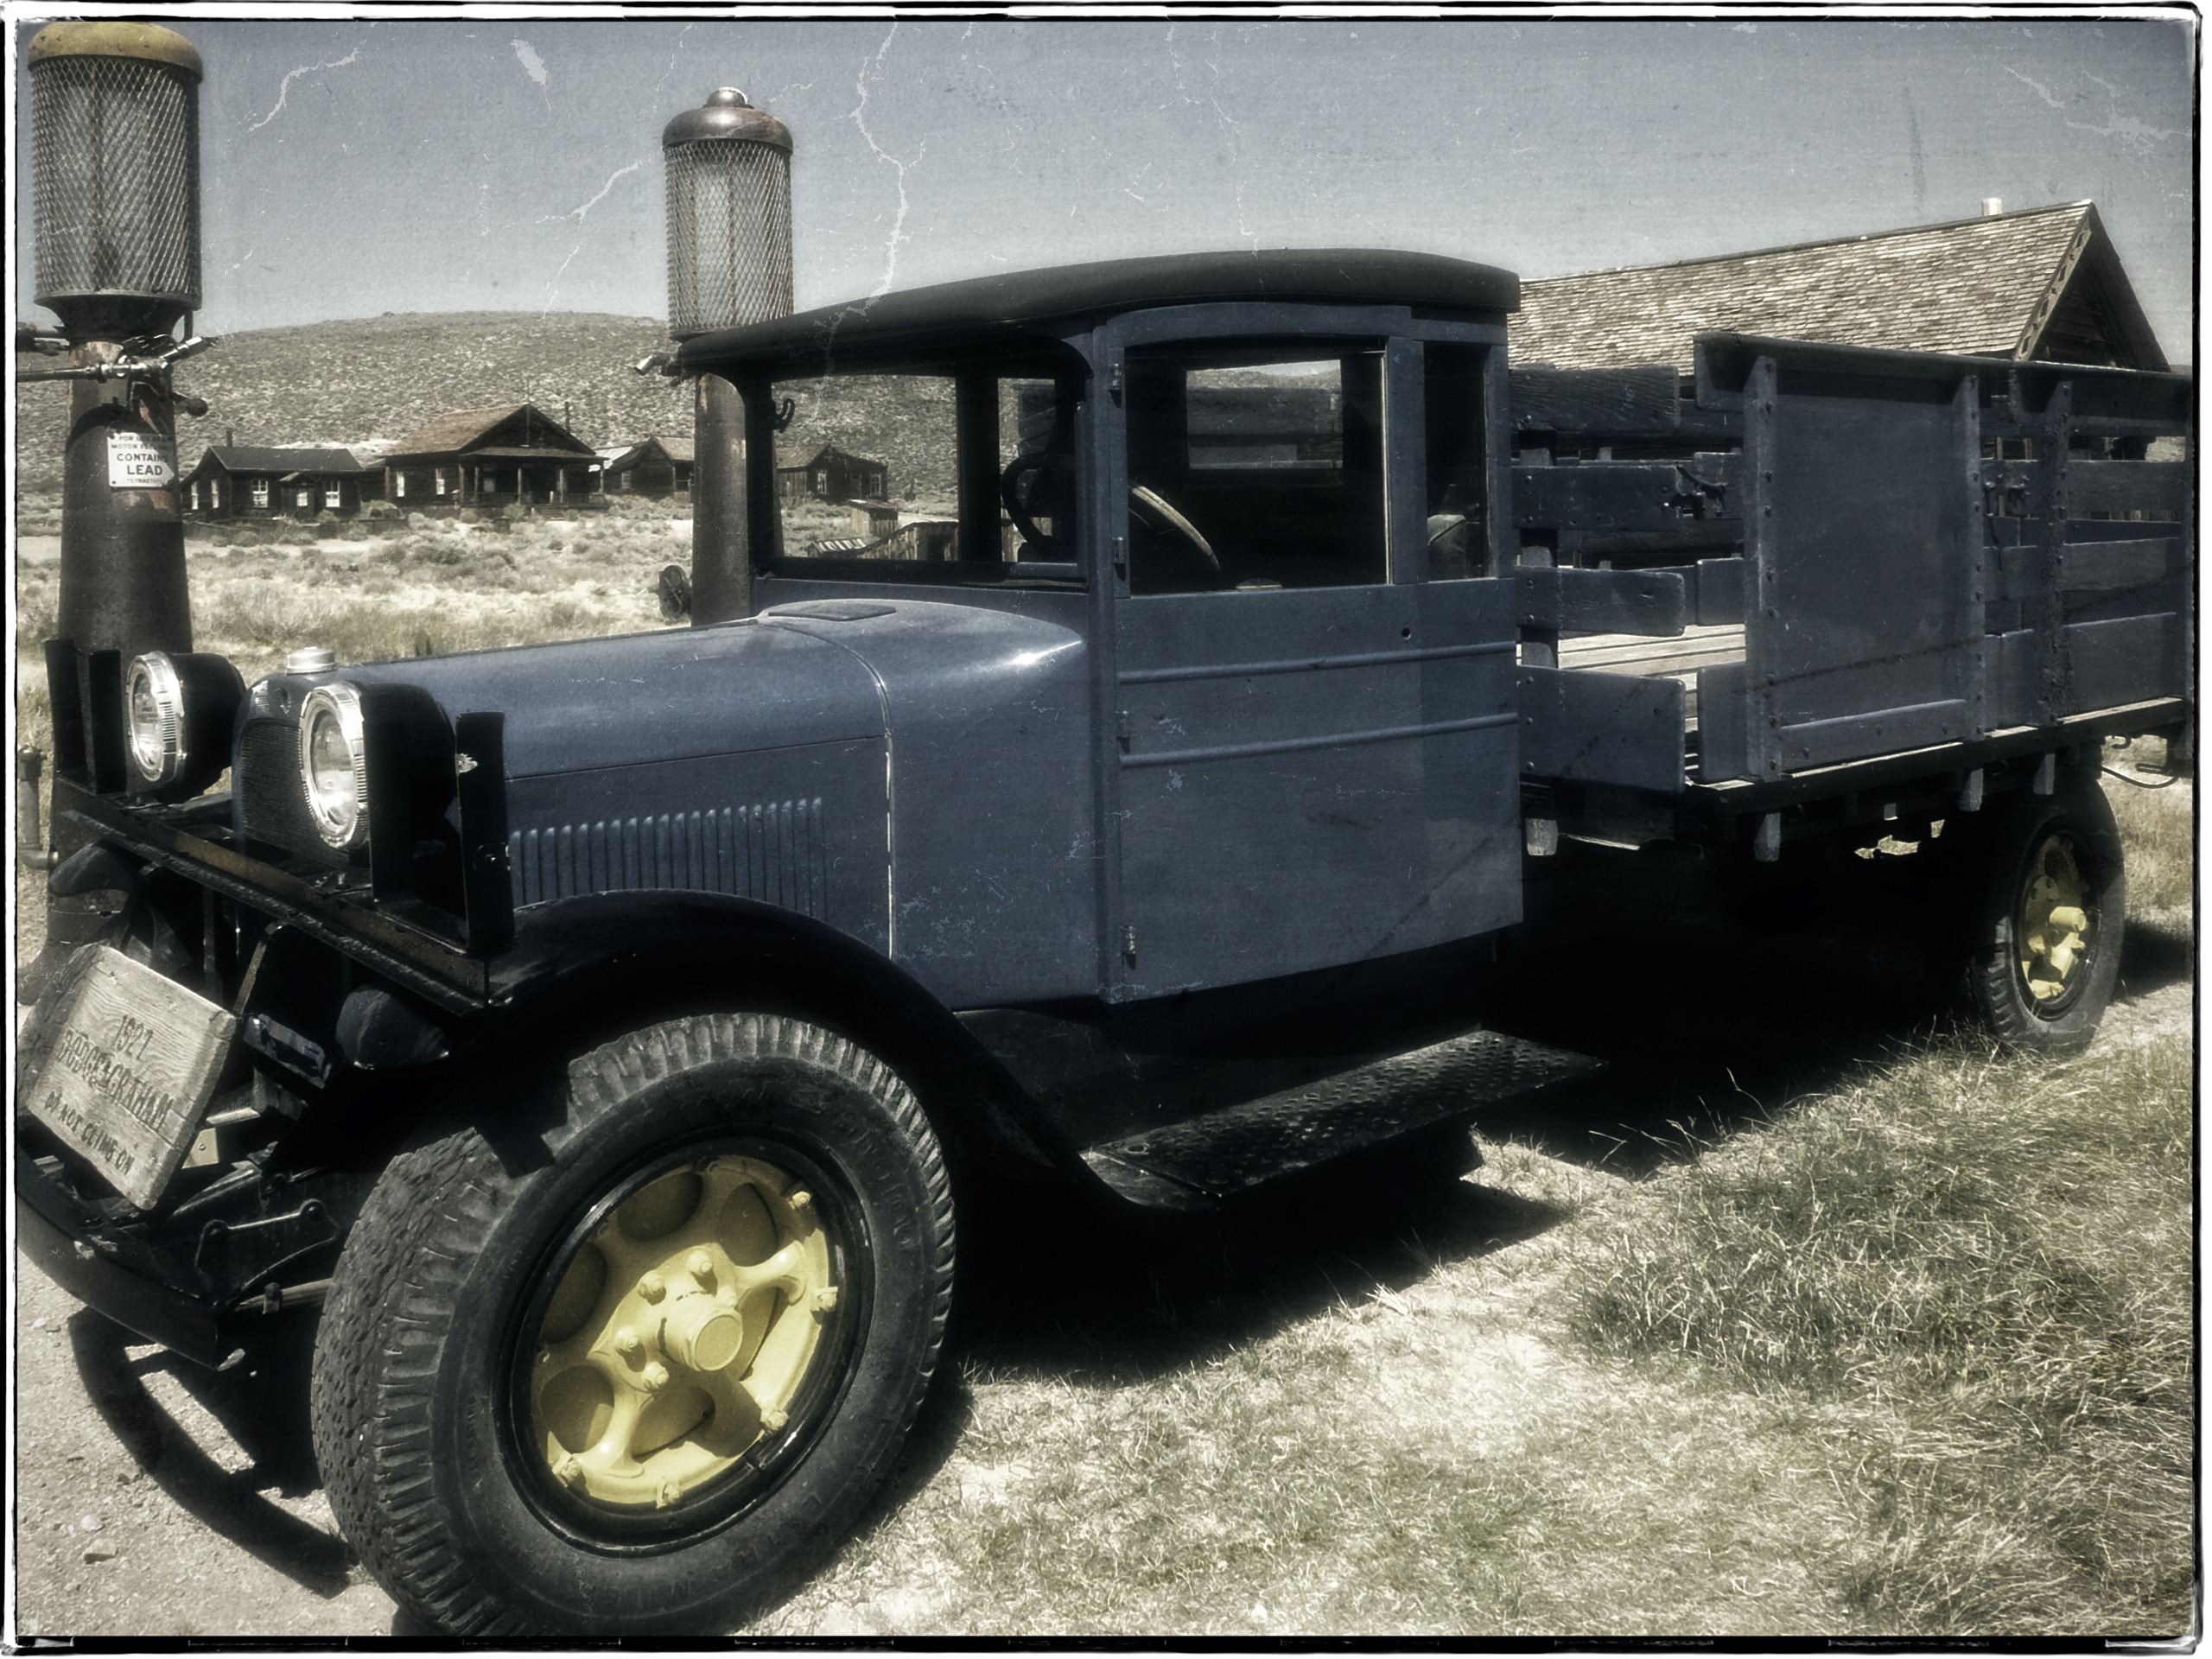
car, vintage, automobile, old, transportation, transport, truck, vehicle, frame, usa, ancient, old building, gas station, california, gas pump, textured, deserted, gold, buildings, ruins, ghost town, heritage, mining, bodie, off road vehicle, wild west, sport utility vehicle, land vehicle, automobile make, automotive exterior, luxury vehicle, light commercial vehicle, military vehicle, vintage gas station, dodge graham truck